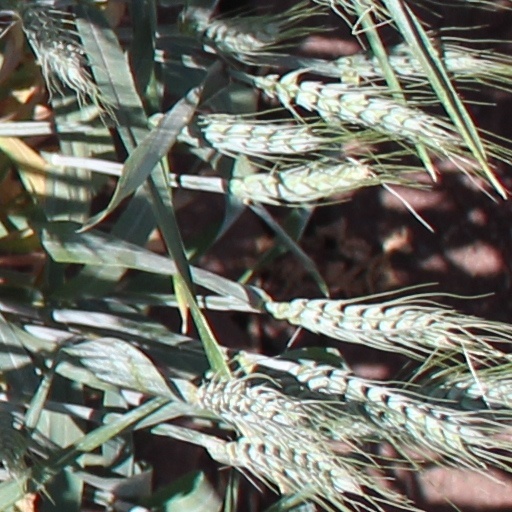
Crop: wheat